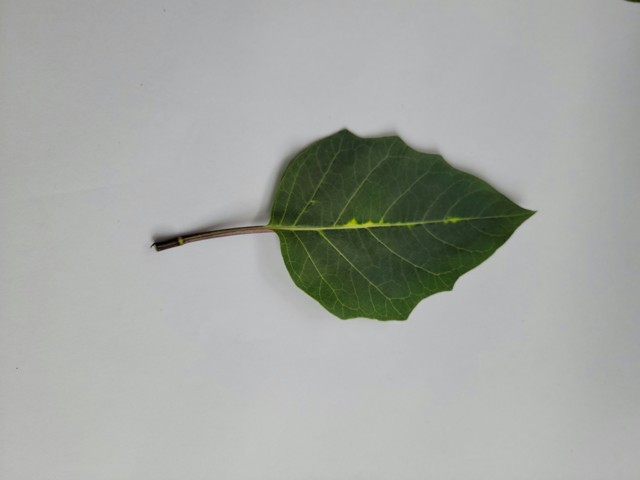
Plant: kalodhutura